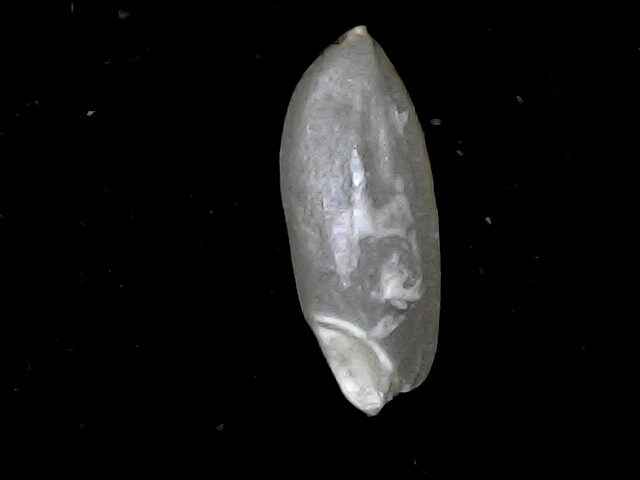
Rice variety: BD39